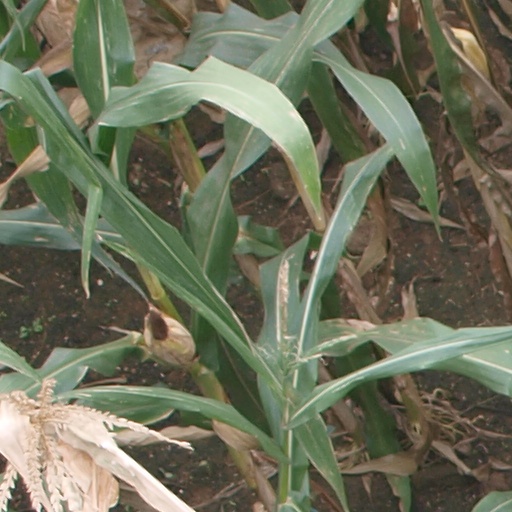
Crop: maize; corn